Charles Henry Gatty

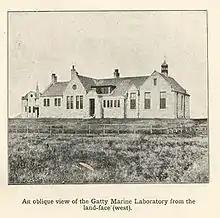
Gatty Marine Laboratory c.1900

In 1894 he was elected a Fellow of the Royal Society of Edinburgh. His proposers were William Carmichael McIntosh, Sir James Donaldson, Alexander Crum Brown, and Ramsay Heatley Traquair.